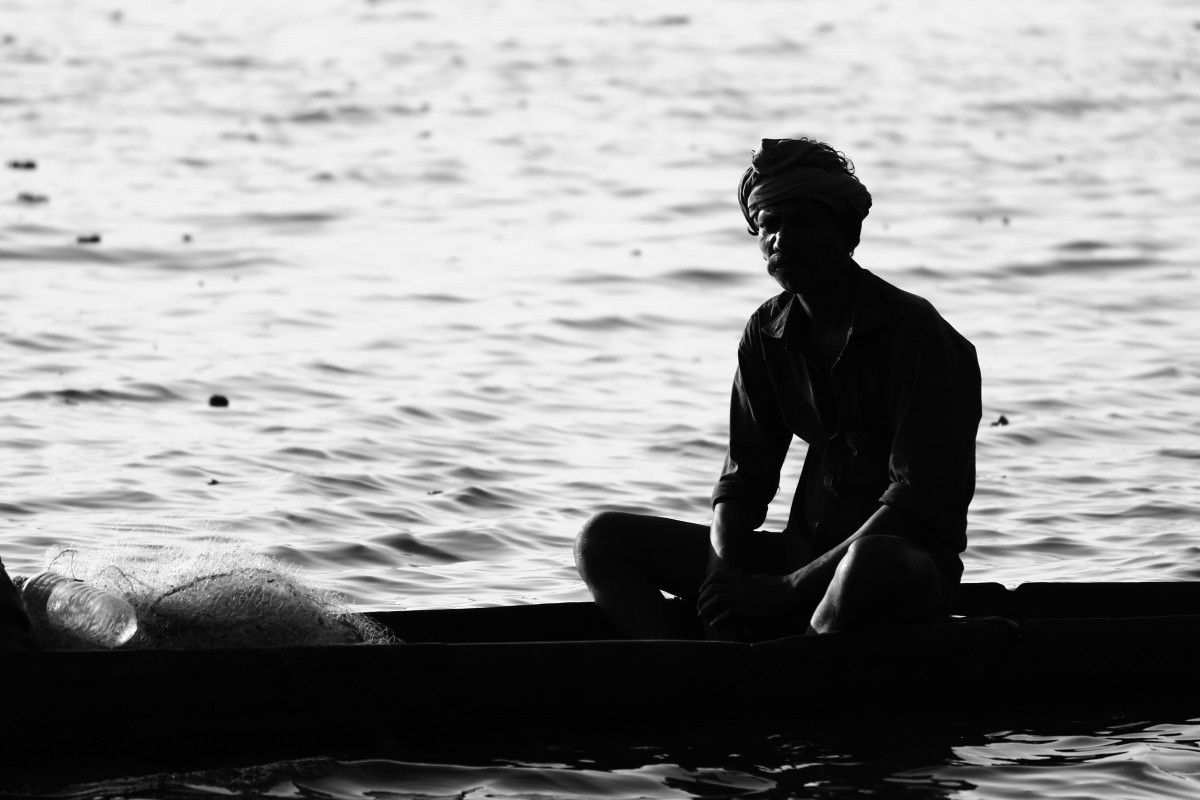
Tags: black and white, wave, sitting, monochrome photography